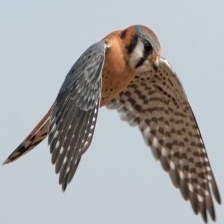
Species: AMERICAN KESTREL
Scientific name: FALCO SPARVERIUS